Kangaroo emblems and popular culture

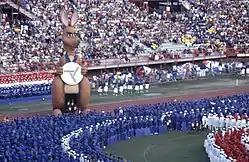
"Matilda", at the 1982 Commonwealth Games

The "boxing kangaroo" – mascot for the Australia II team in the 1983 America's Cup. This rendition of the kangaroo has become a sporting icon, known informally as the green and gold "Sporting Kangaroo", and is highly popular with cricket crowds and international sporting events which feature Australian participation.